Surgical Spirit (TV series)

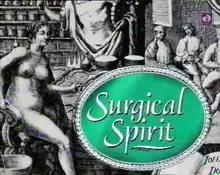

Surgical Spirit is a British television sitcom starring Nichola McAuliffe and Duncan Preston that aired from 14 April 1989 to 7 July 1995. It was written by Annie Bruce, Raymond Dixon, Graeme Garden, Peter Learmouth, Paul McKenzie and Annie Wood. It was made for the ITV network by Humphrey Barclay Productions for Granada Television. In January 2022, Forces TV started showing all 50 episodes of "Surgical Spirit", while the first two series were made available on BritBox in April 2022.